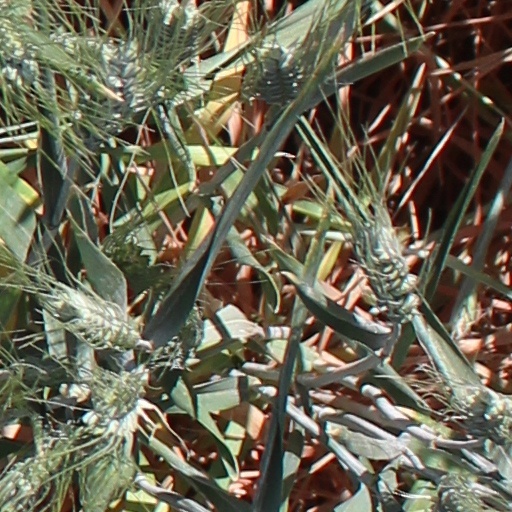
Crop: wheat